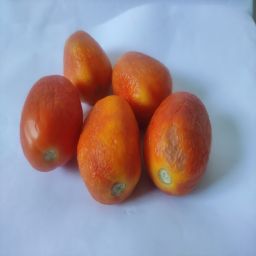
Crop: Tomato
Quality: Old